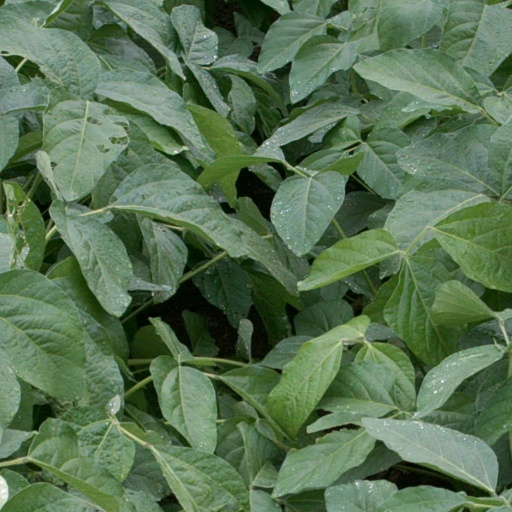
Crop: soybean